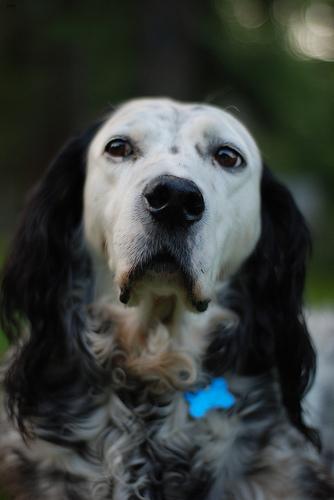
Breed: english setter